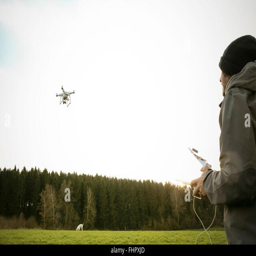
man on a meadow flying drone